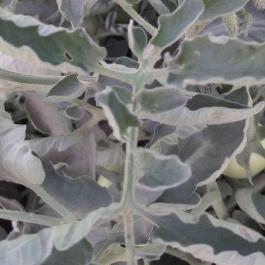
Crop: Tomato
Condition: virosis-d